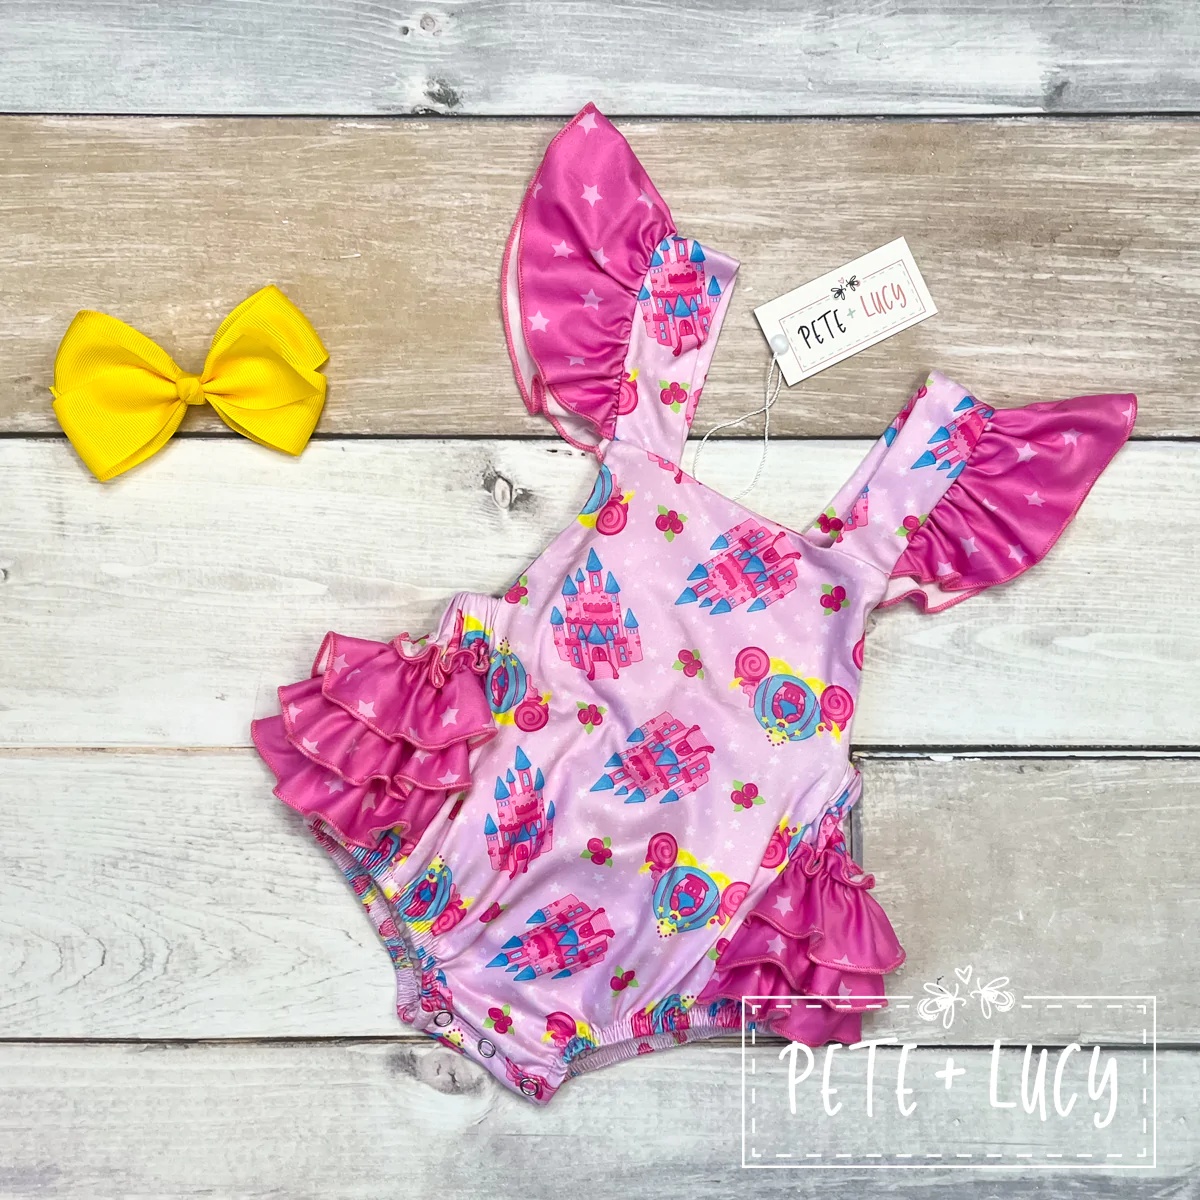
Princess Stars Romper
Material: Milk Silk
Brand: Small Town Kids
Category: Apparel & Accessories > Clothing > Baby & Toddler Clothing > Baby & Toddler Swimwear